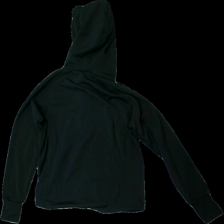
View: back
Type: Hoodie
Category: Ladies
Brand: Not in the list
Brand text on label: Rosetti
Colors: Black
Material: 100% Polyester
Cut: Regular
Size: M
Season: All
Price range: 50-100
Recommended usage: Reuse
Description: black hoodie